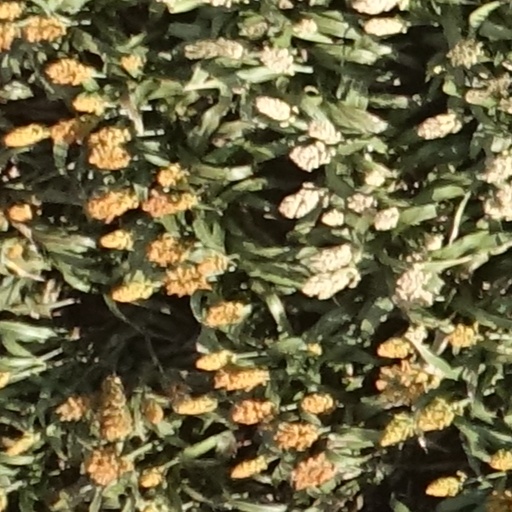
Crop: sorghum